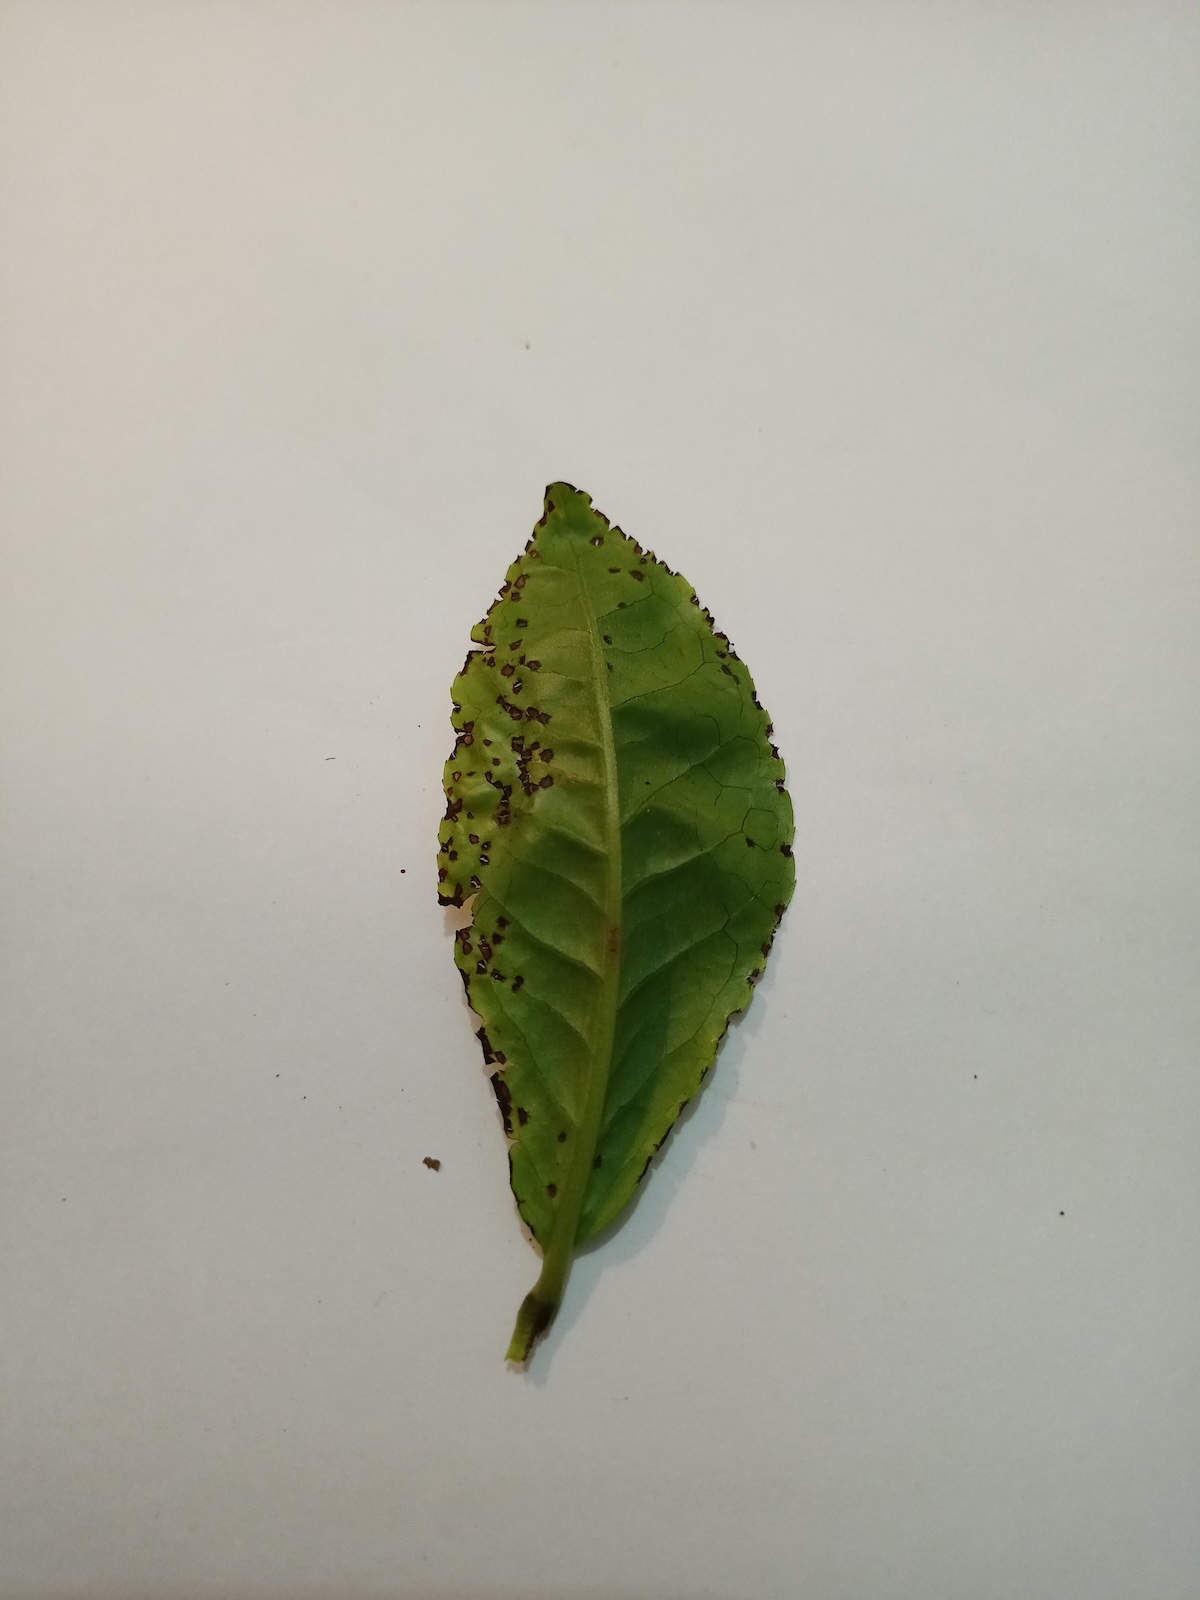
Label: Helopeltis